Amin Younes

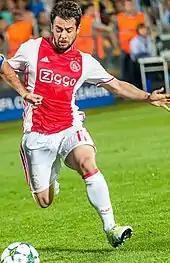
Younes playing for Ajax in 2016

On 16 July 2015, Younes signed a three-year contract for Dutch club Ajax, until 30 June 2018, with an option for an additional year for €2,5 million. After an injury, which kept him out for the start of the championship, he made his debut as a starter against Groningen (2–0) on 26 September. The following week he scored his first goal for Ajax, against PSV in a 1–2 defeat. Over the weeks, the player found continuity and concluded his first season with eight goals and nine assists in 35 total games. On 20 October 2016, he scored his first goal in a UEFA competition by scoring against Celta Vigo (2–2) in the UEFA Europa League. At the end of the season he played in the 2017 UEFA Europa League final lost to Manchester United. Younes was the player with the most dribbles in the competition.